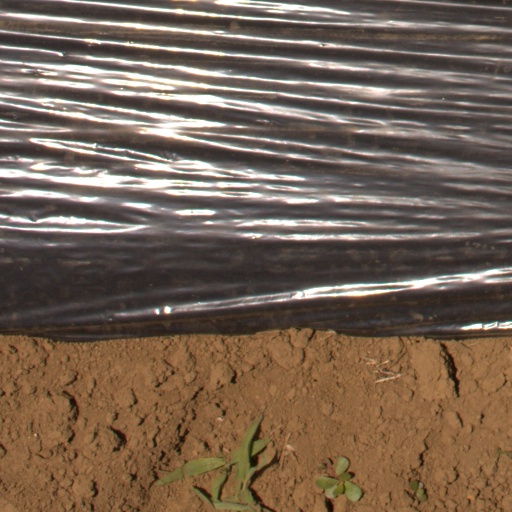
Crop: Jerusalem artichoke